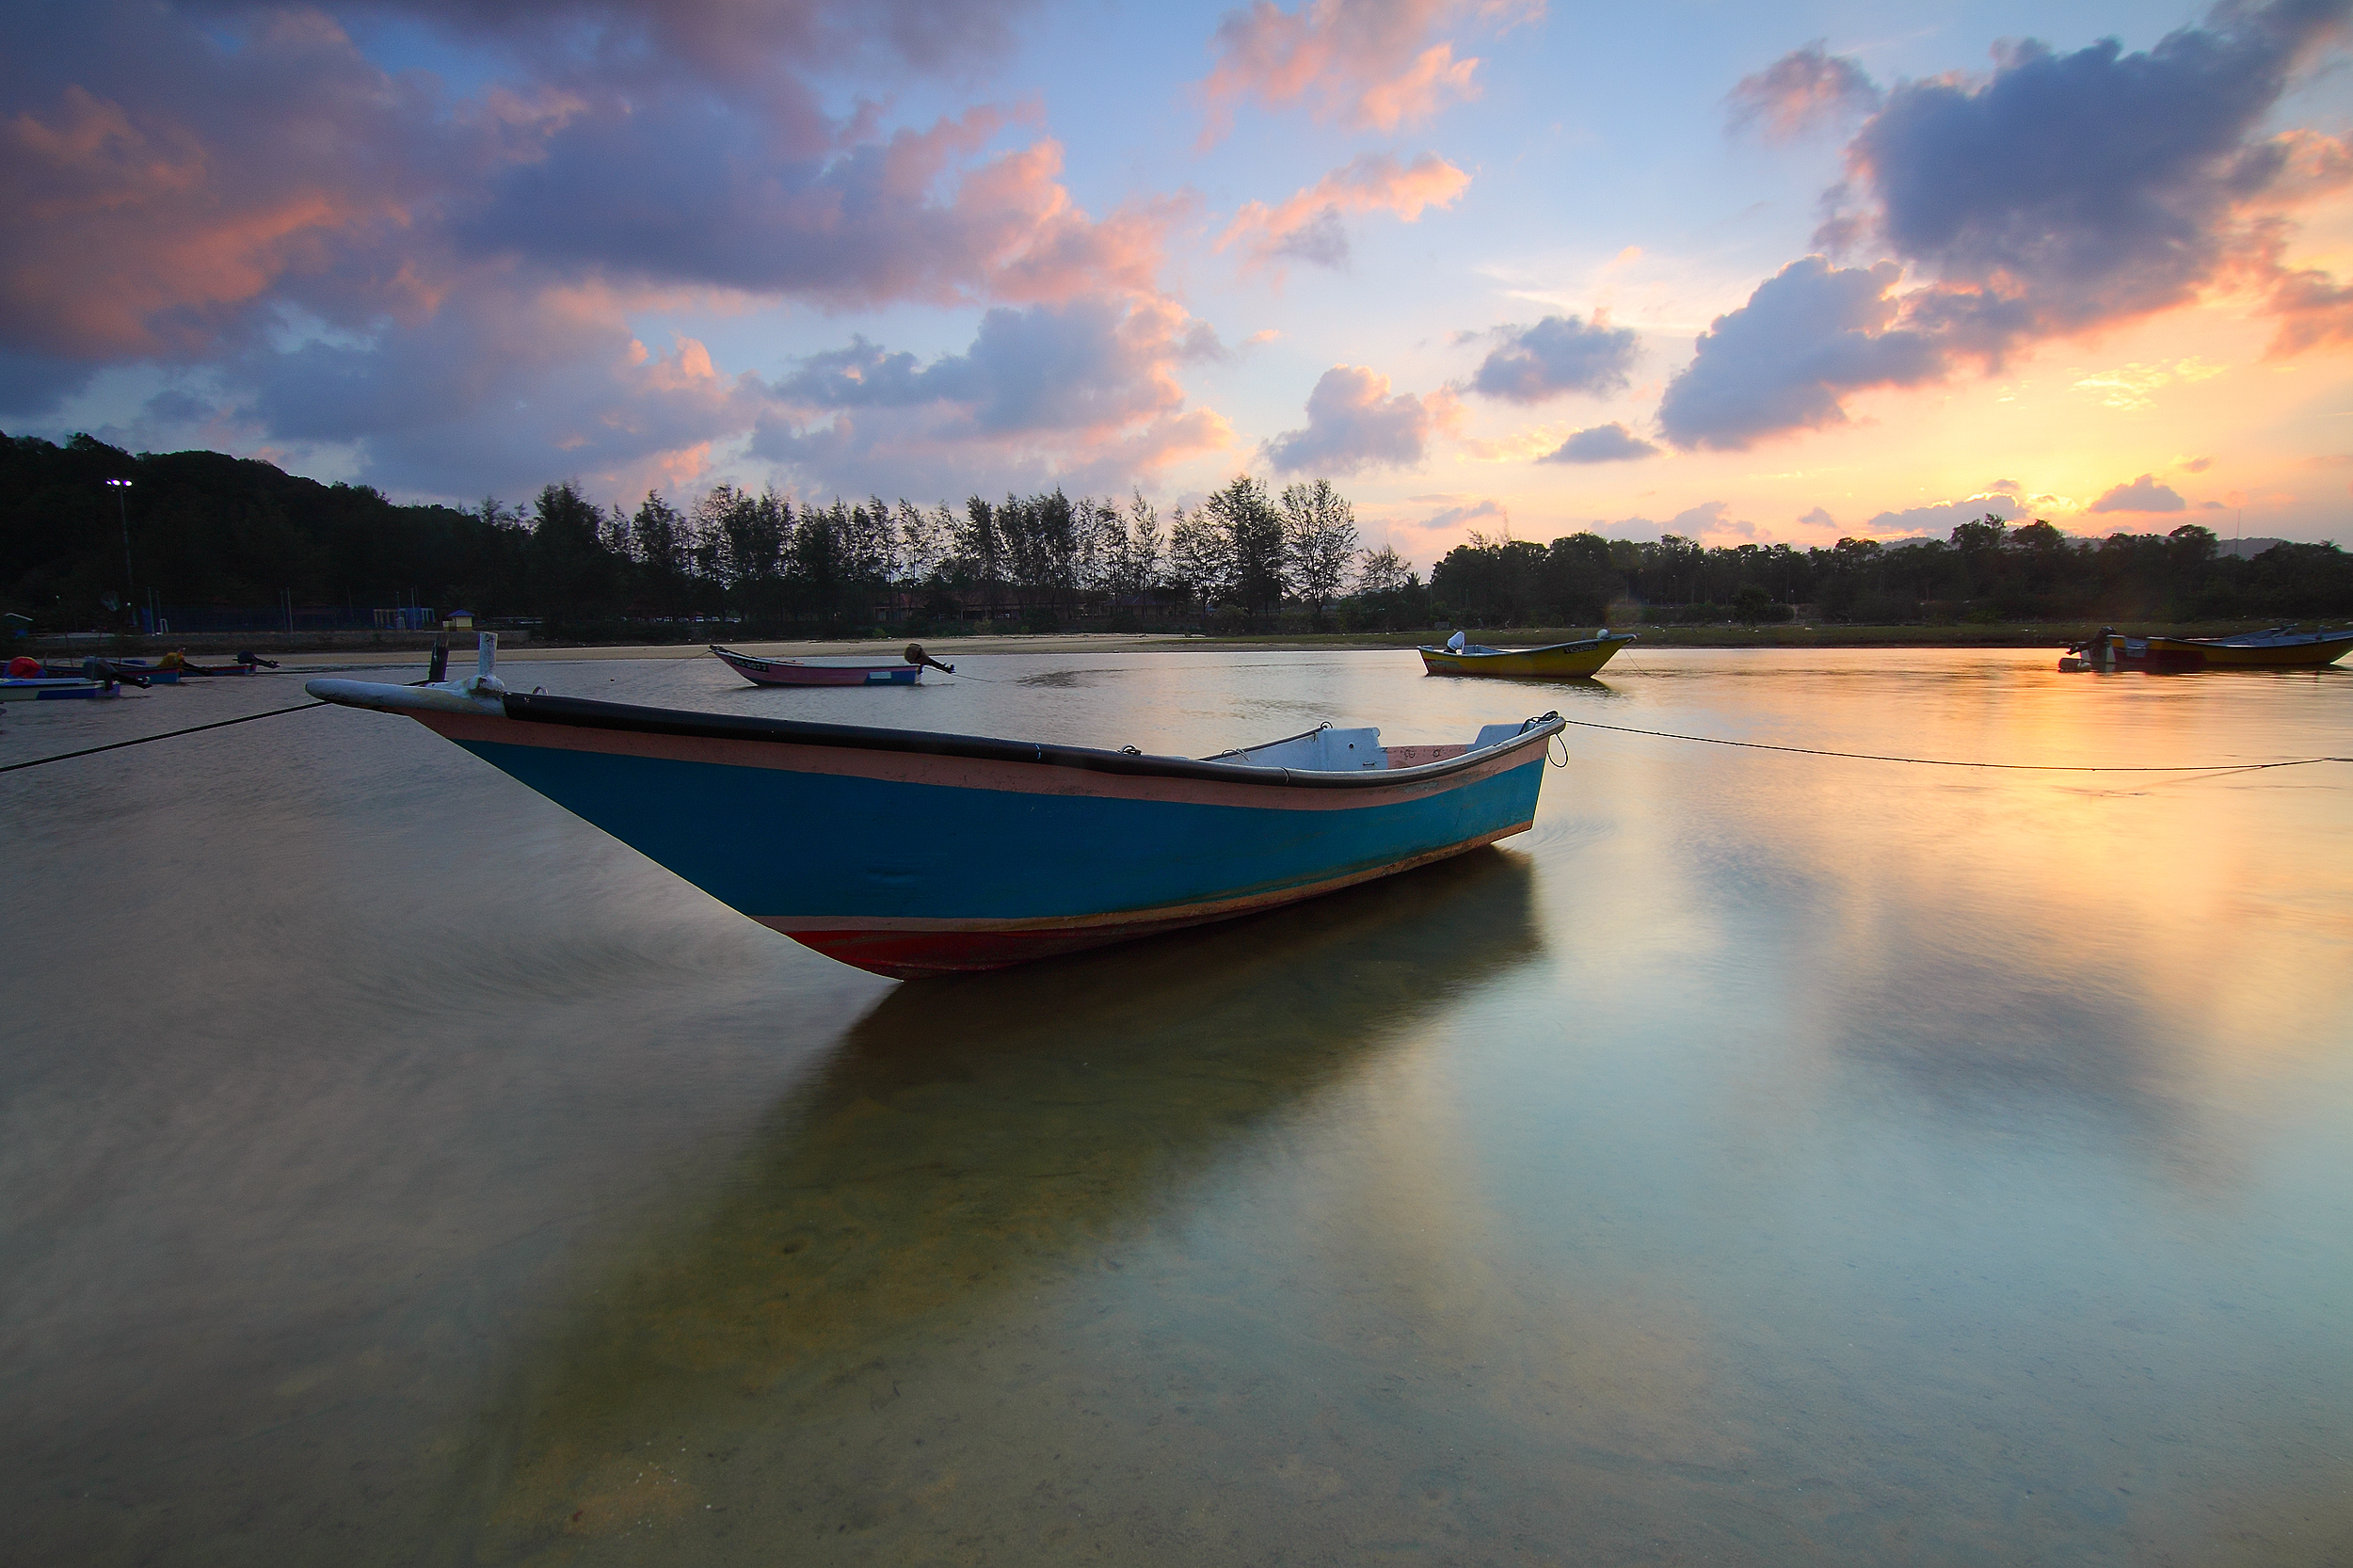
beach, sea, water, nature, cloud, sky, sun, sunrise, sunset, boat, morning, shore, wave, lake, dawn, river, summer, dusk, evening, reflection, vehicle, bay, seashore, waterway, trees, outdoors, clouds, boating, daylight, boats, watercraft, watercraft rowing, public domain images, transportation system